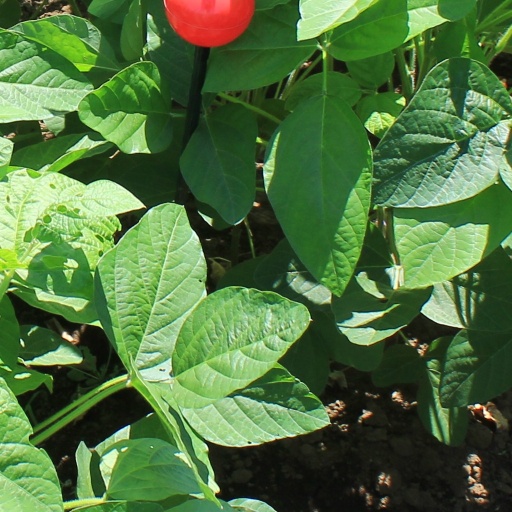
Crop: soybean